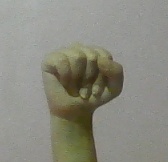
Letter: saad